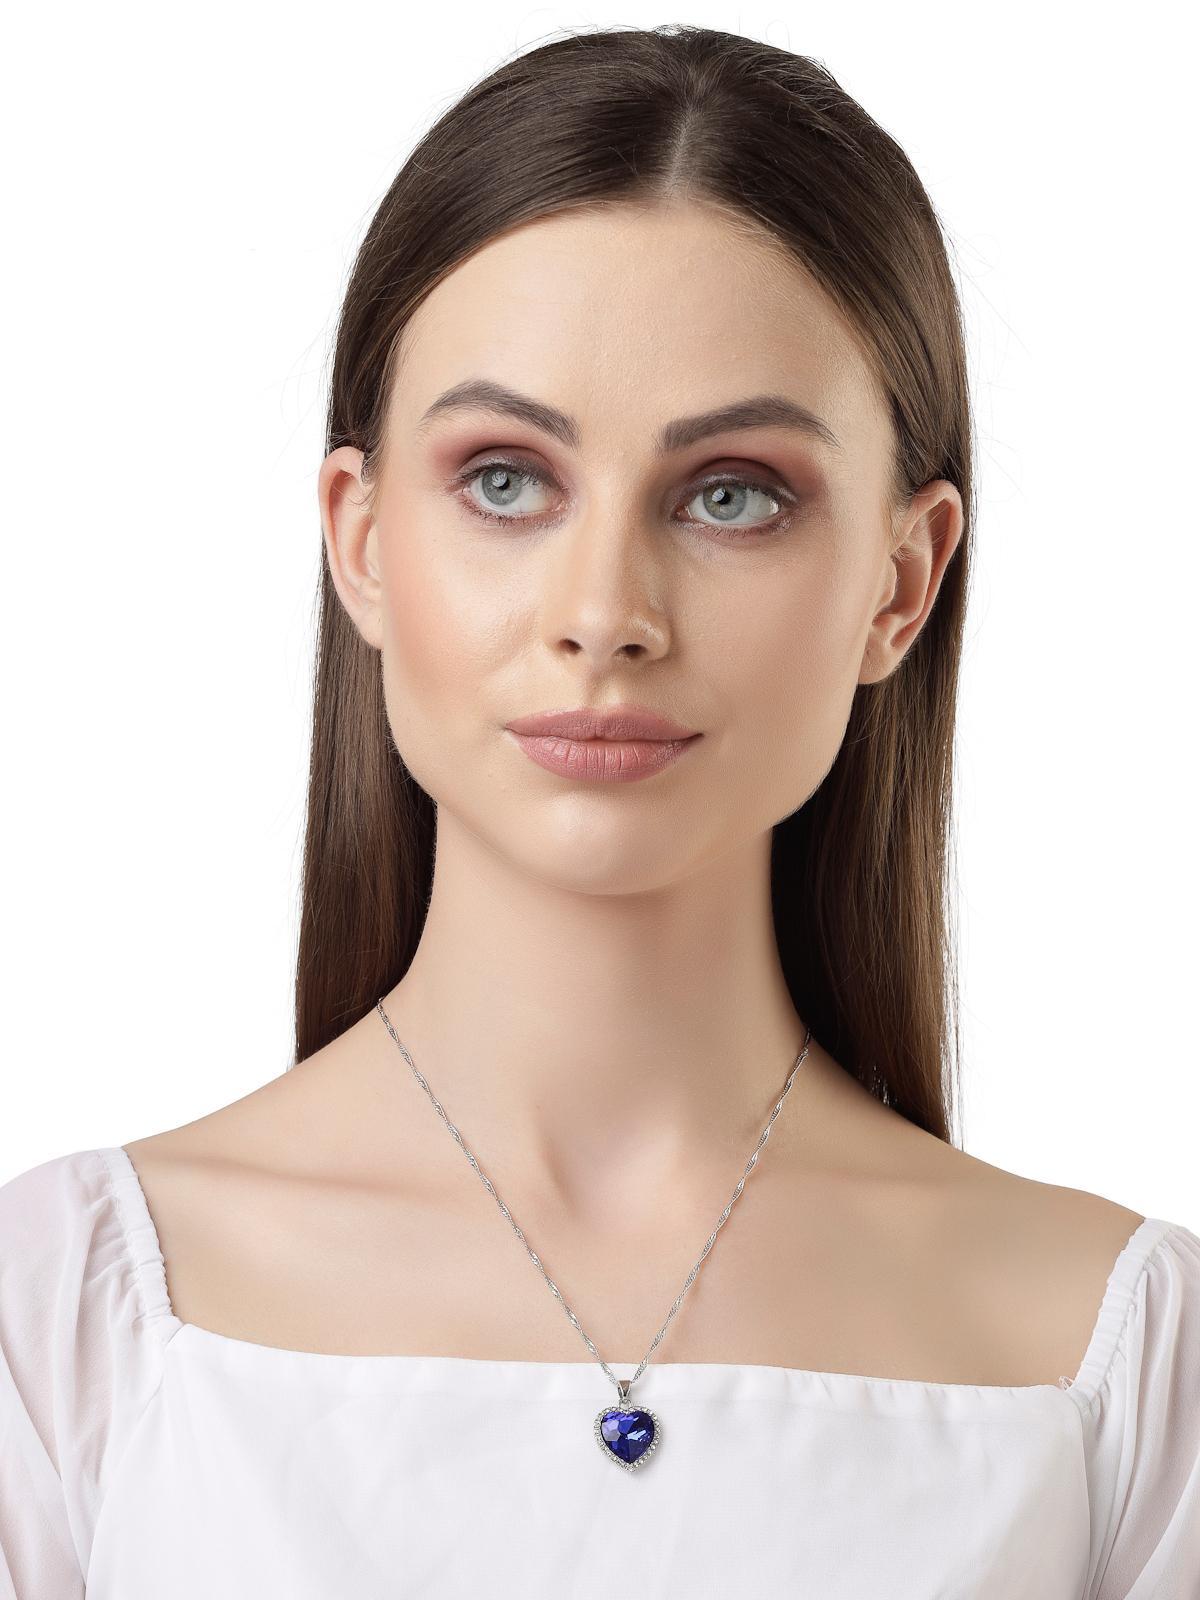
Scintillare by Sukkhi Modern Blue Titanic Valentine Heart Crystals With Rhodium Plated Silver Pendant With Chain for Women & Girls | Valentine Day Gifts Collection|P106599
Type: Necklaces & Pendants
Brand: Scintillare by Sukkhi
Price: Rs. 283
 Dive into the essence of love with the Modern Blue Titanic Valentine Heart Pendant Necklace by Scintillare by Sukkhi. Embellished with enchanting blue crystals and plated in rhodium silver, this pendant radiates contemporary elegance. Paired with a delicate chain, it becomes a stunning Valentine's Day gift for women and girls who appreciate modern romance. Celebrate the season of love with this chic accessory, a standout piece in the Valentine Day Gifts Collection.Disclaimer:There may be slight variation in shade and colour due to photographic effects and monitor settings
Included: 1 Pendant & 1 Chain